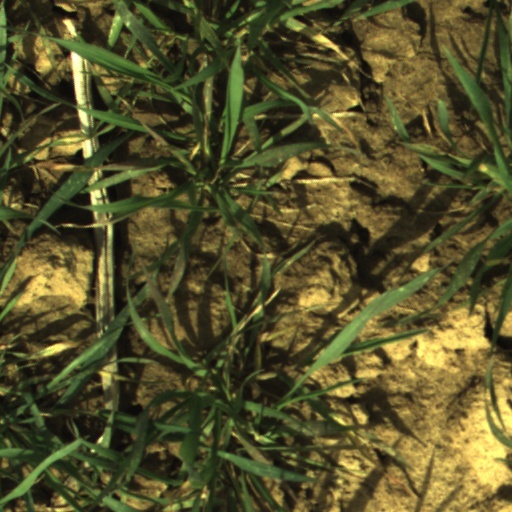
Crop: wheat